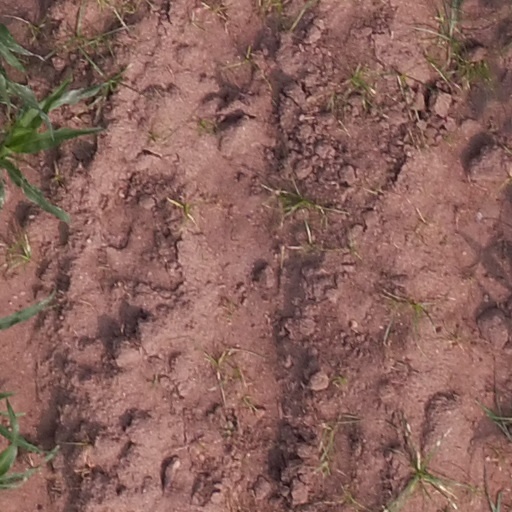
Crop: maize; corn